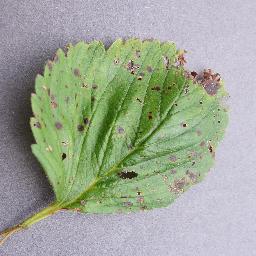
Label: Strawberry___Leaf_scorch